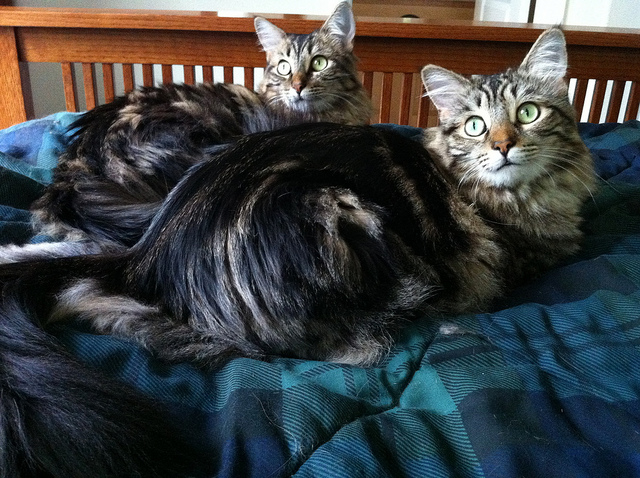
user: Given an image and a question. Answer the question in a short answer. Question: How big will these animals get when full grown? Short Answer:
assistant: 15 pounds